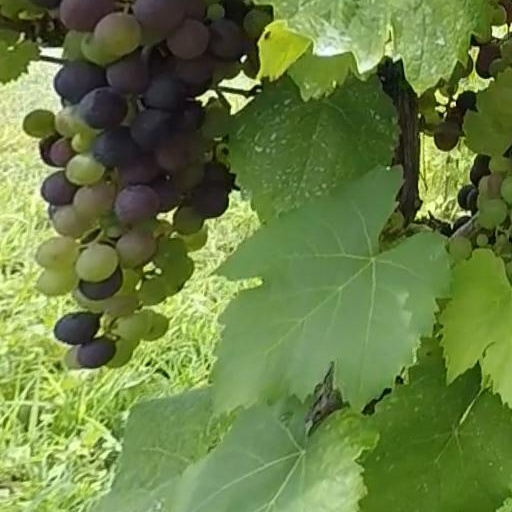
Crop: grape